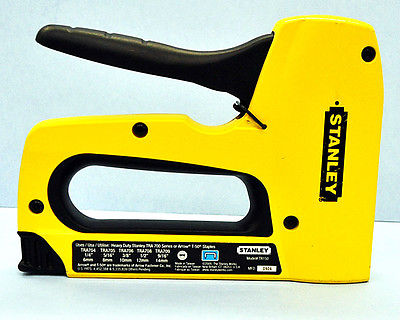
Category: stapler